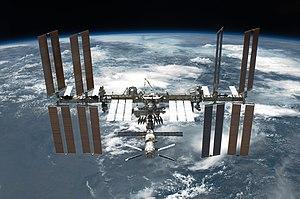
Cet article intitulé 2016 en radio en France est une synthèse de l'actualité du média radio en France pour l'année 2016. On ne retiendra en général que l'actualité des radios de caractère national ou international, afin de ne pas se perdre dans les détails des radios locales.